Dan O'Brien (baseball coach)

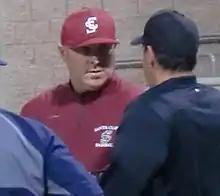
O'Brien in 2016 at Stephen Schott Stadium.

Daniel Peter O'Brien (born 1971) is an American baseball coach who currently works in the player development department of the San Francisco Giants organization. He was named to that position prior to the 2018 season. He previously coached Santa Clara University and the University of California, San Diego's baseball programs.